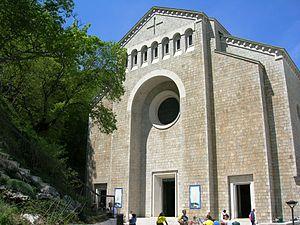
Les monuments nationaux italiens sont des sites ou des zones que l’État italien considèrent comme ayant des caractéristiques particulières et les placer en tant que points de symboles de référence à la communauté nationale.